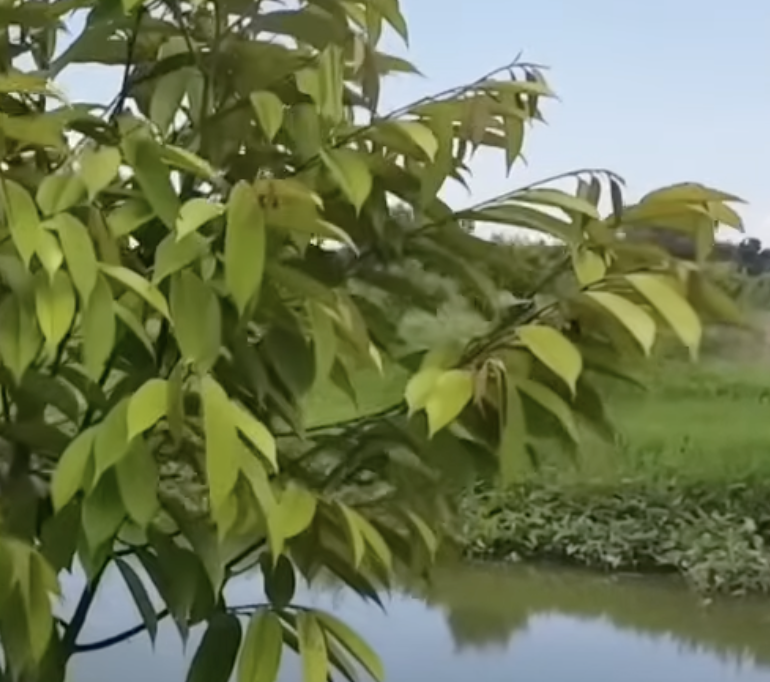
Label: yellow_leaf